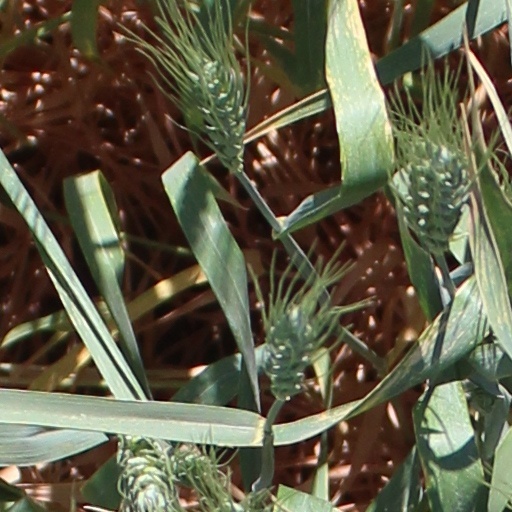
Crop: wheat